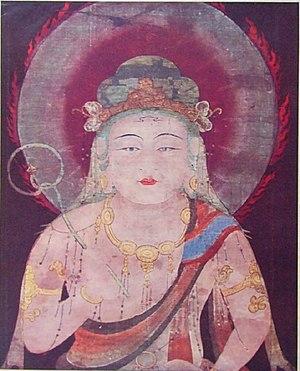
Le musée national de Kyoto, ouvert en 1897, possède une large collection de pièces d’arts anciens provenant principalement du Japon et, dans une moindre mesure, de l’Asie de l'Est. Il est situé dans l’arrondissement de Higashiyama à Kyoto.